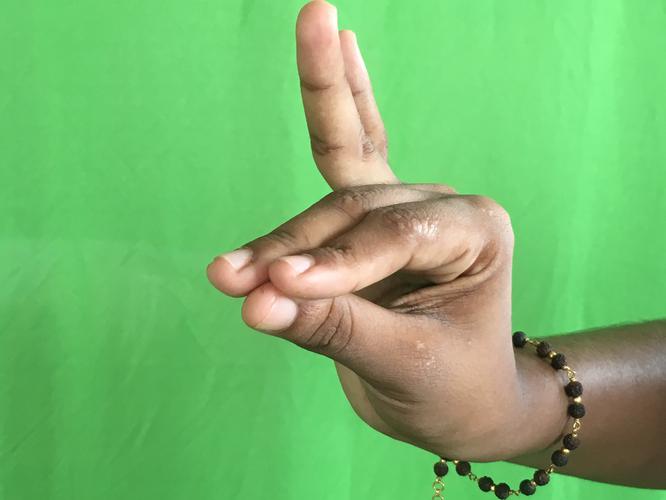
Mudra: Katakamukha_1
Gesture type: single_hand